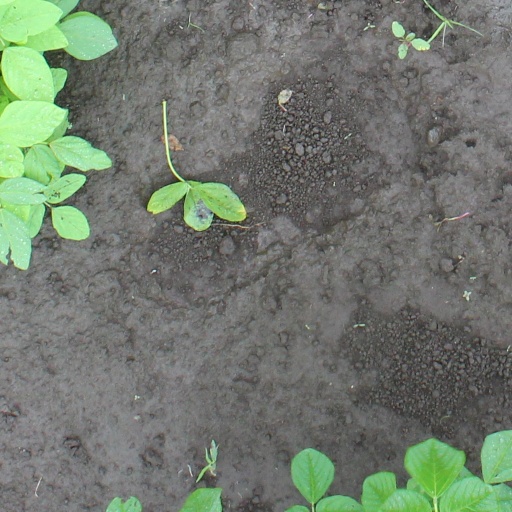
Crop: soybean